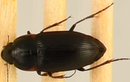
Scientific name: Anisodactylus rusticus
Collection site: North Sterling NEON (STER), plot STER_035